Hercílio Luz International Airport

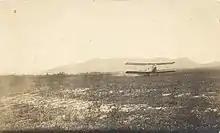
Campeche Field in 1933

Between 1942 and 1945, the runway 03/21, apron, control tower and passenger terminal were built. At the same time, some facilities of the Florianópolis Air Force Base were built and made operational.